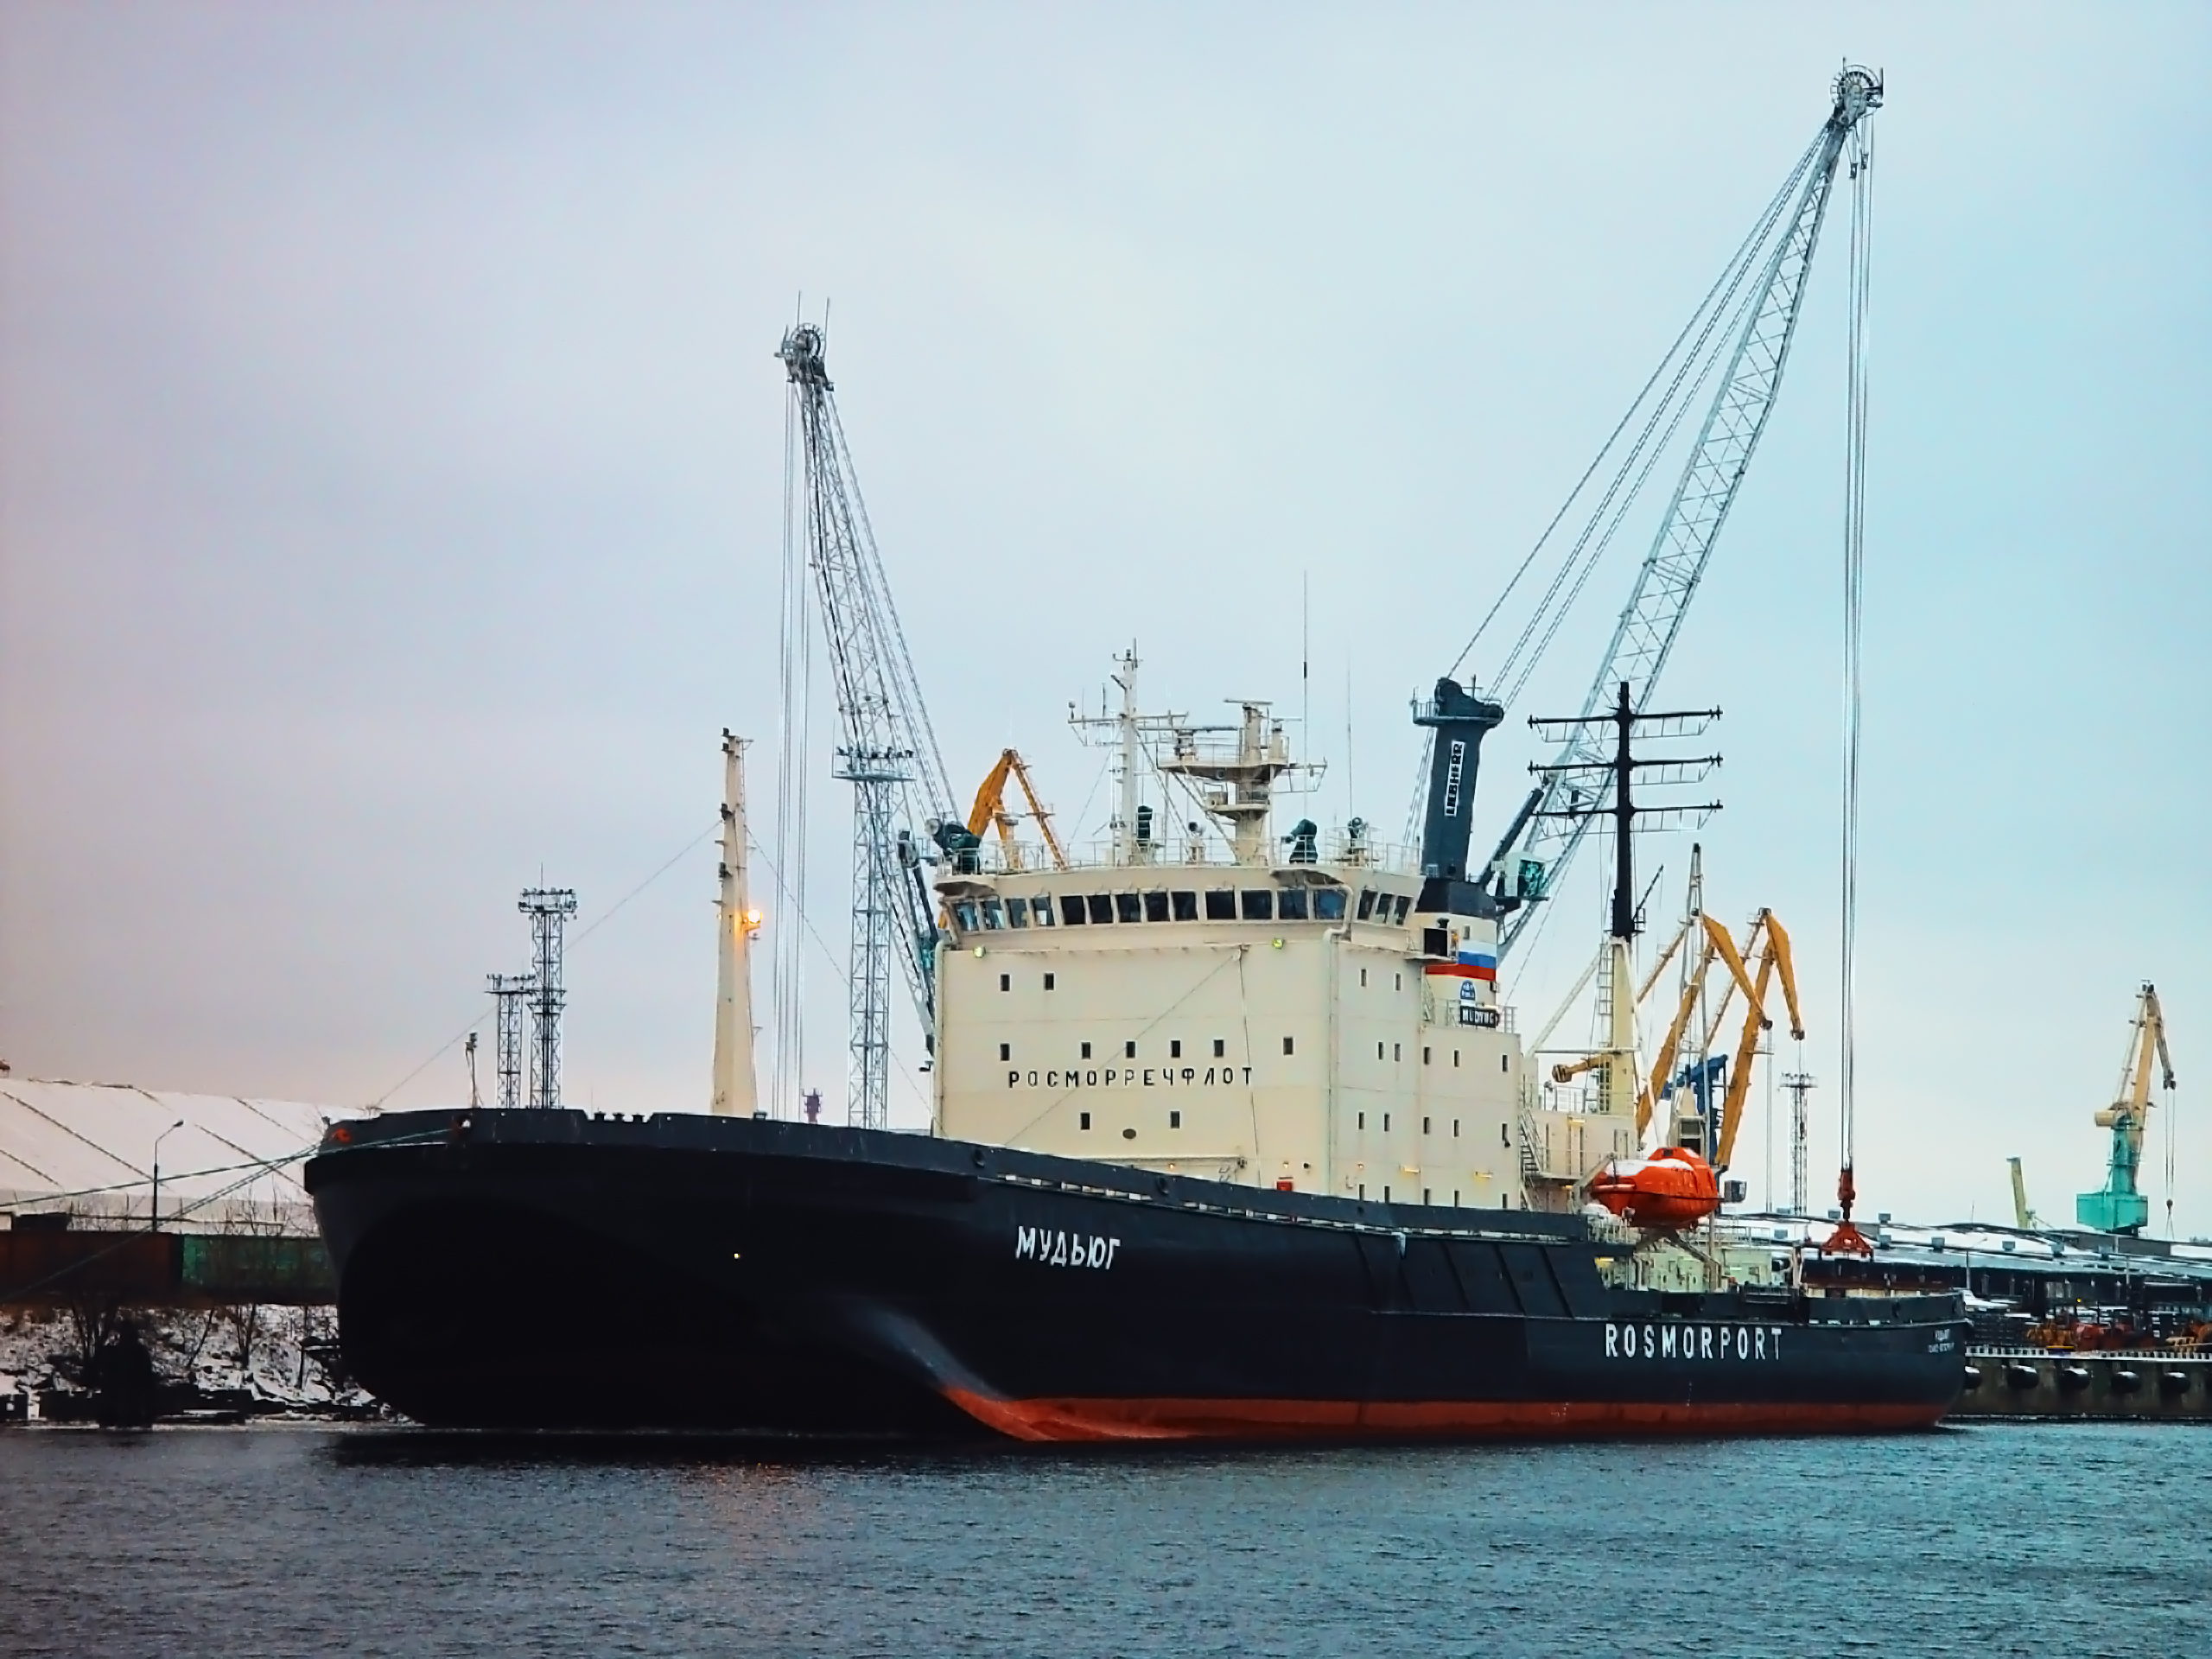
image, fluid, water, liquid, watercraft, boat, waterway, naval architecture, machine, ship, crane, freight transport, cargo ship, port, bulk carrier, crane vessel floating, water transportation, floating production storage and offloading, tank ship